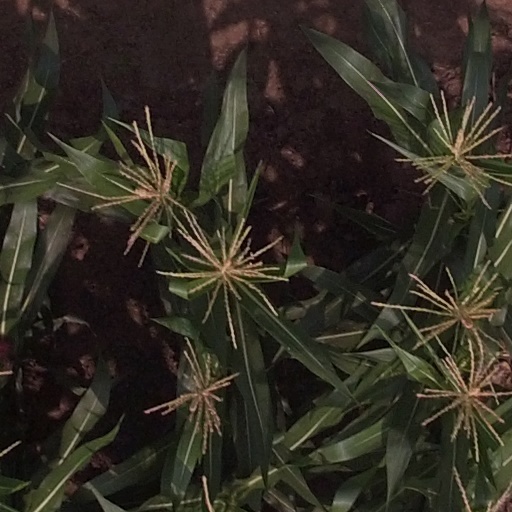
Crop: maize; corn